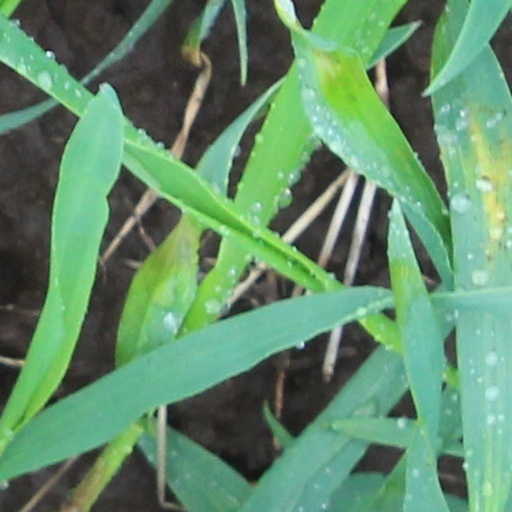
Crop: wheat